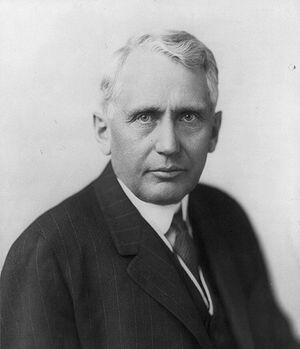
Cet article dresse une liste des secrétaires d'État des États-Unis, responsable du département d'État au sein du gouvernement fédéral des États-Unis. Se plaçant en quatrième position dans l'ordre de succession présidentielle, il en est le deuxième membre du cabinet après le vice-président.
Frank Billings Kellogg, né le 22 décembre 1856 à Potsdam et mort le 21 décembre 1937 à Saint Paul, est un homme politique américain. Membre du Parti républicain, il est Sénateur du Minnesota entre 1917 et 1923, ambassadeur des États-Unis au Royaume-Uni entre 1924 et 1925 puis secrétaire d'État entre 1925 et 1929 dans l'administration du président Calvin Coolidge et brièvement dans celle de son successeur Herbert Hoover. Signataire du pacte Briand-Kellogg en 1928, il obtient le prix Nobel de la paix l'année suivante.
Le prix Nobel de la paix récompense « la personnalité ou la communauté ayant le plus ou le mieux contribué au rapprochement des peuples, à la suppression ou à la réduction des armées permanentes, à la réunion et à la propagation des progrès pour la paix » selon les volontés, définies par le testament, d'Alfred Nobel. Cela comprend la lutte pour la paix, les droits de l'homme, l'aide humanitaire et la liberté.